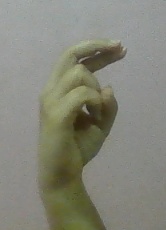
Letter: zay